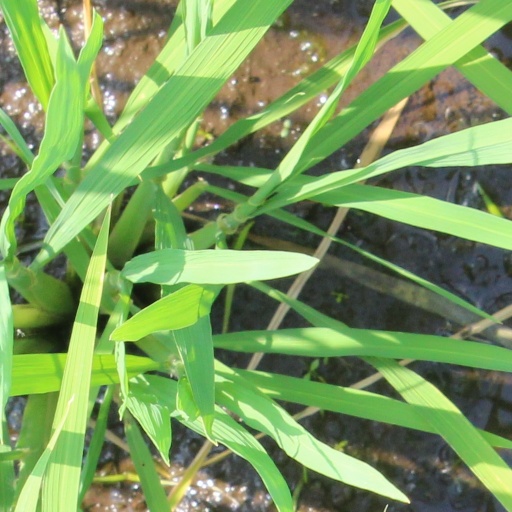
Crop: rice